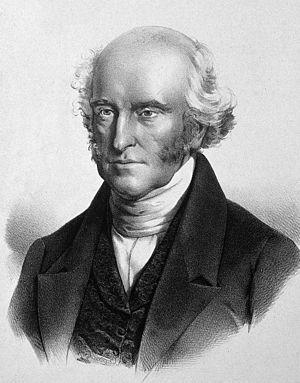
Robert Graham est un médecin et un botaniste britannique, né le 7 décembre 1786 à Stirling et mort le 7 août 1845 à Clodoch dans le Perthshire.